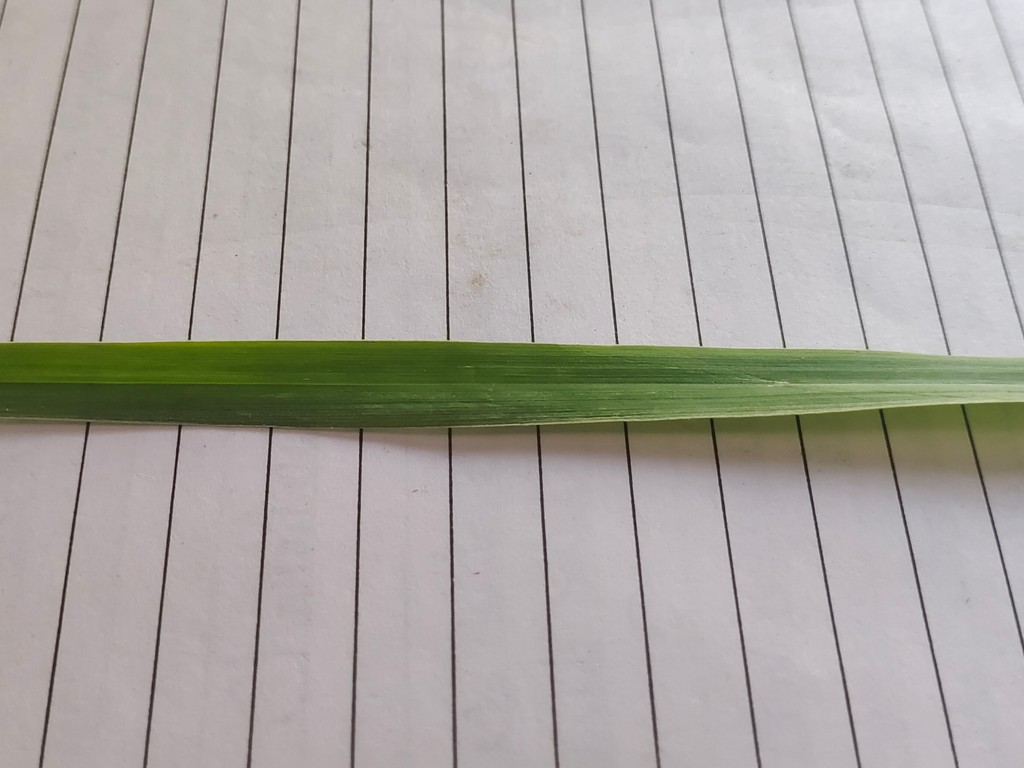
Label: Healthy